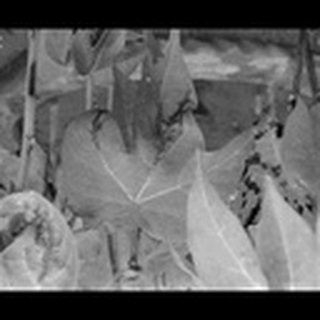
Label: cotton_bacterial_blight